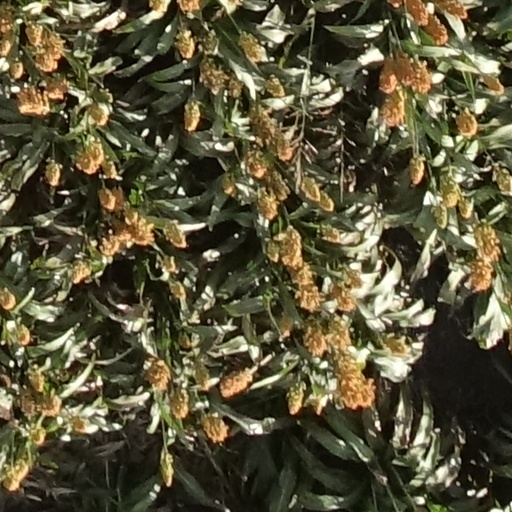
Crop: sorghum